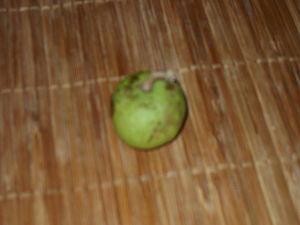
Une vavangue en gestation.
Vangueria madagascariensis est une espèce végétale de la famille des Rubiacées. Elle est originaire de l'île de Madagascar, d'où son nom scientifique Vangueria madagascariensis, dont le nom étymologique est « Voa - Vanguer ». C'est un arbre qui produit une fruit comestible, la vavangue.